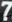
Number: 7